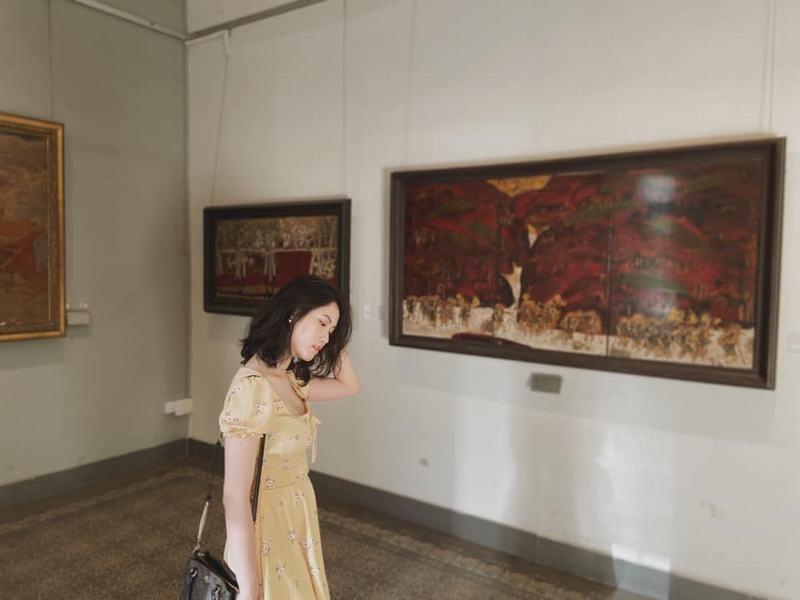
cô gái đang đứng và tạo dáng chụp hình bên những bức tranh